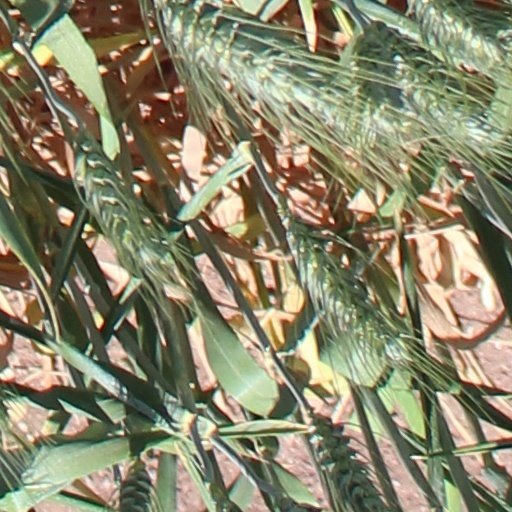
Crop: wheat